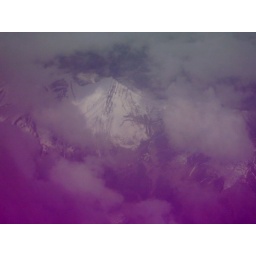
a very pretty mountain from my right hand window seat in the plane.